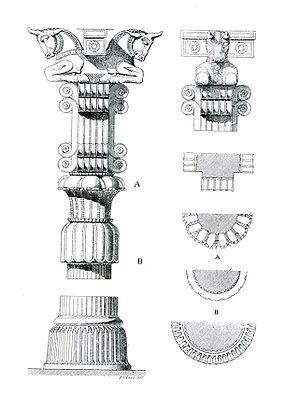
Persépolis, Parsa en vieux-persan, était une capitale de l’empire perse achéménide. Le site se trouve dans la plaine de Marvdasht, au pied de la montagne Kuh-e Rahmat, à environ 75 km au nord-est de la ville de Shiraz, province de Fars, Iran.
L'Empire achéménide est le premier des empires perses à régner sur une grande partie du Moyen-Orient durant le Iᵉʳ millénaire av. J.-C. Il s'étend alors au nord et à l'ouest en Asie Mineure, en Thrace et sur la plupart des régions côtières du Pont Euxin ; à l'est jusqu'en Afghanistan et sur une partie du Pakistan actuels, et au sud et au sud-ouest sur l'actuel Irak, sur la Syrie, le Liban, Israël et la Palestine, la Jordanie, le nord de l'Arabie saoudite, l'Égypte, et jusqu'au nord de la Libye.